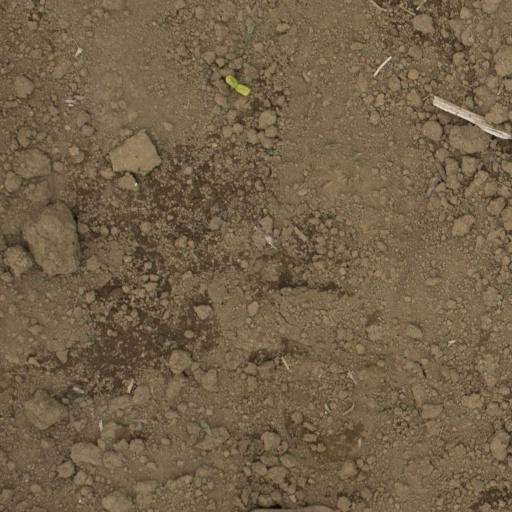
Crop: Jerusalem artichoke